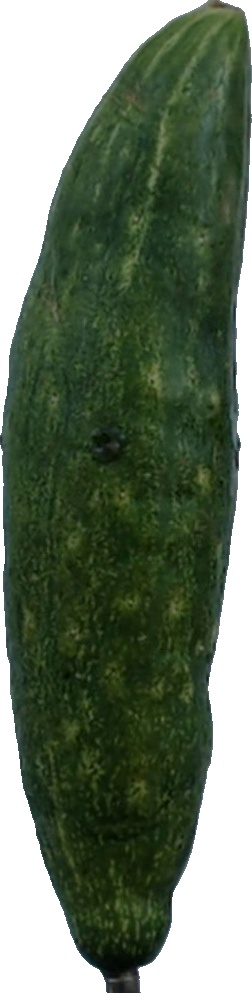
Label: cucumber_3